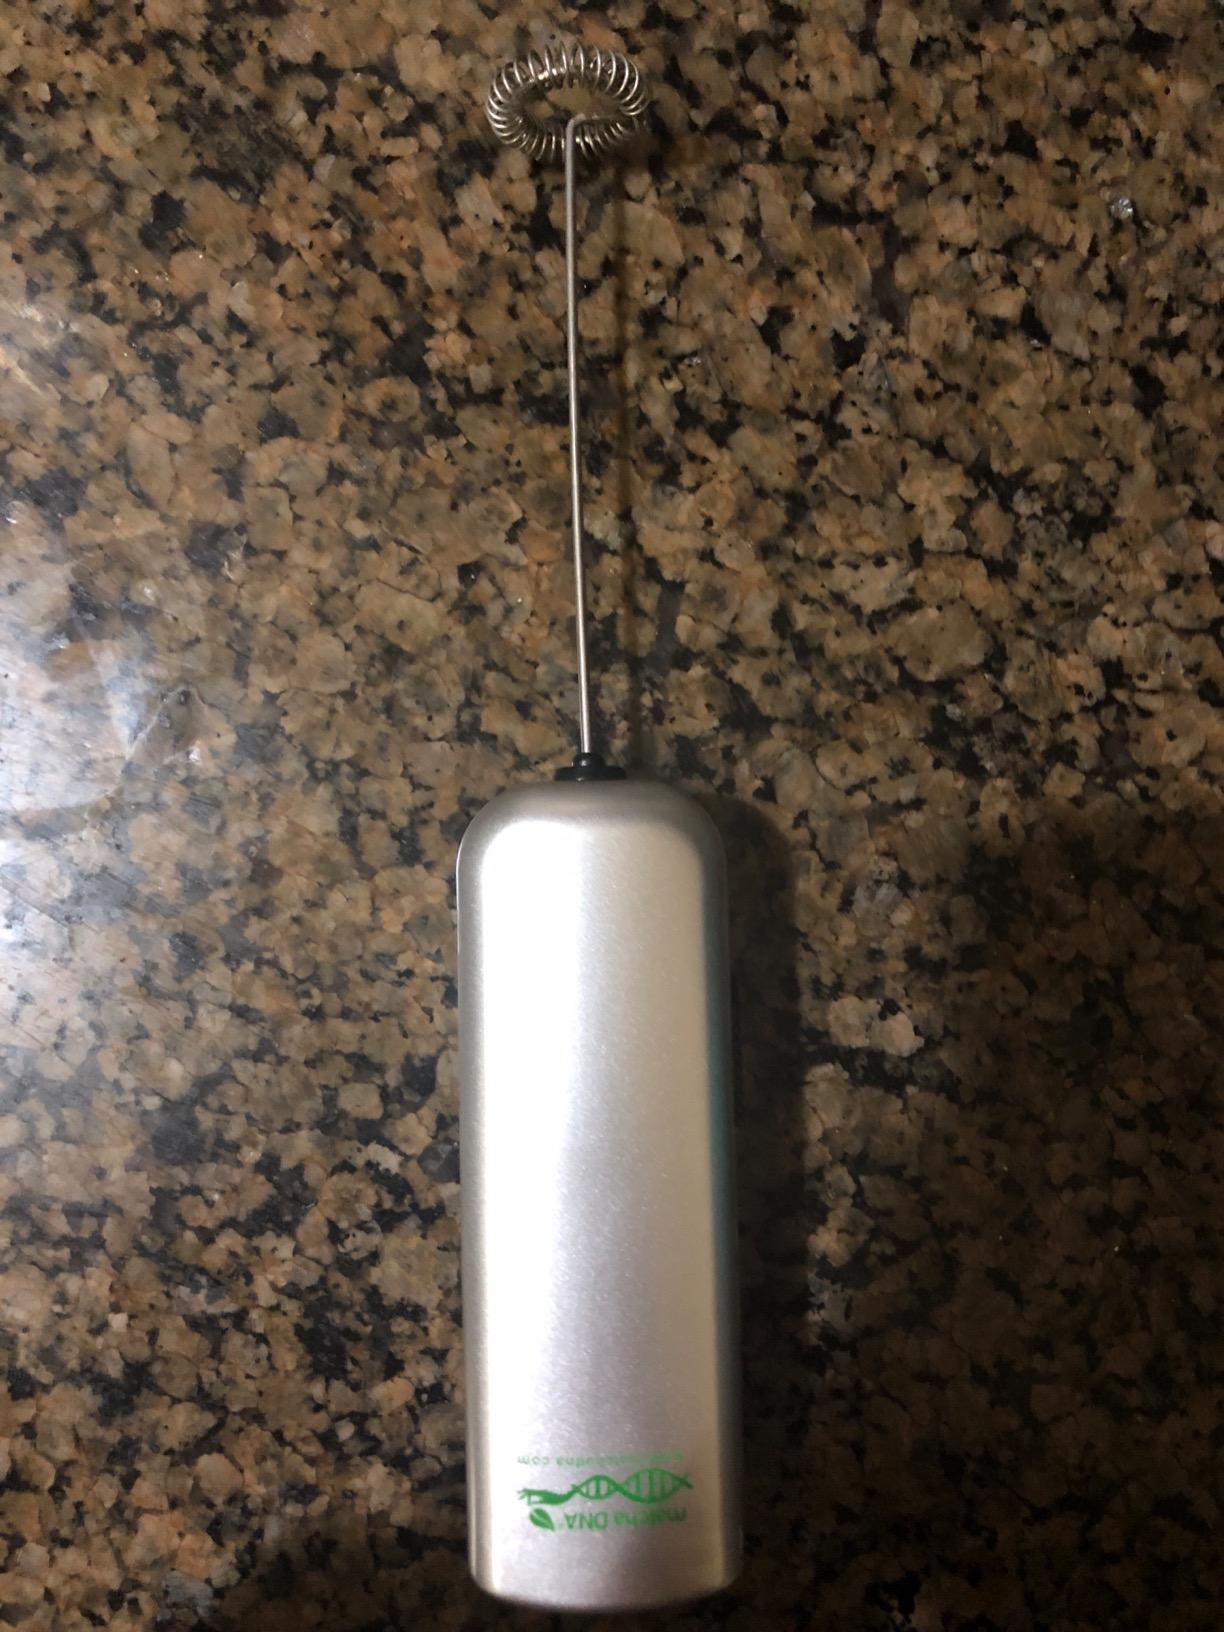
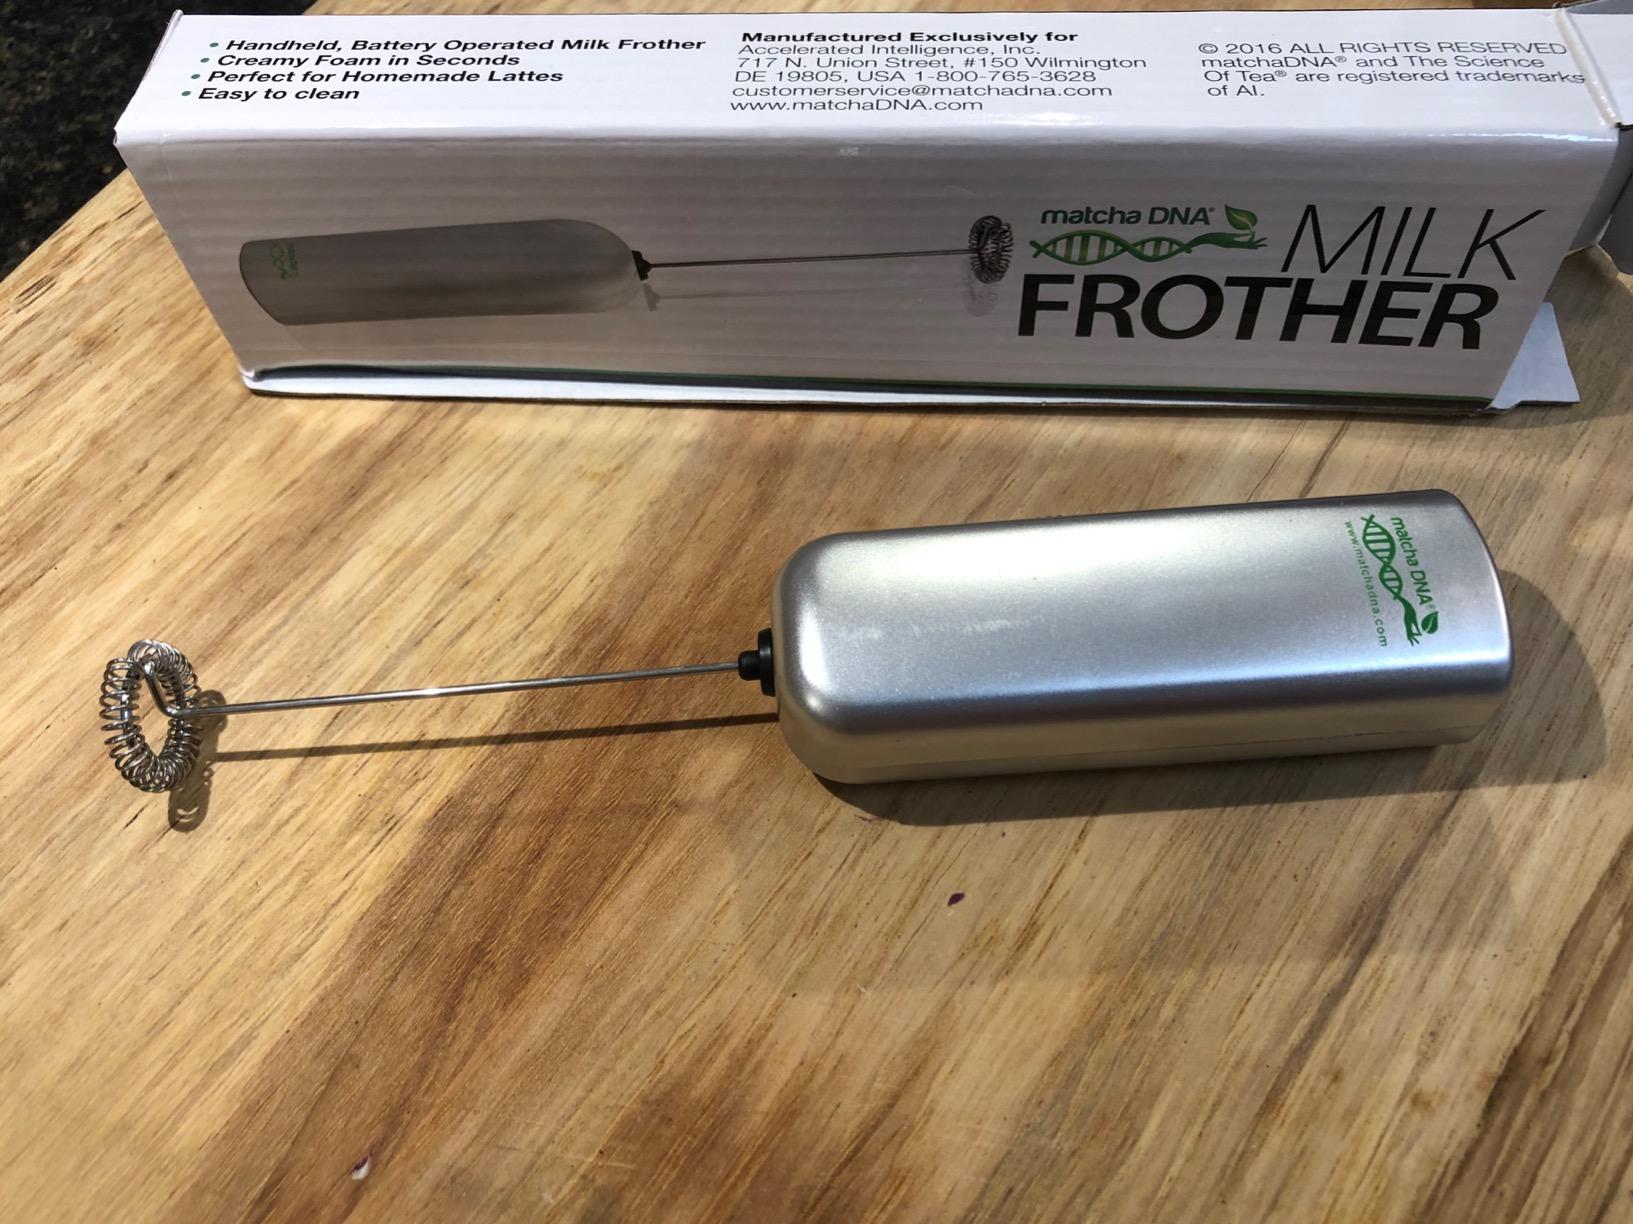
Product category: items_mixer
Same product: yes